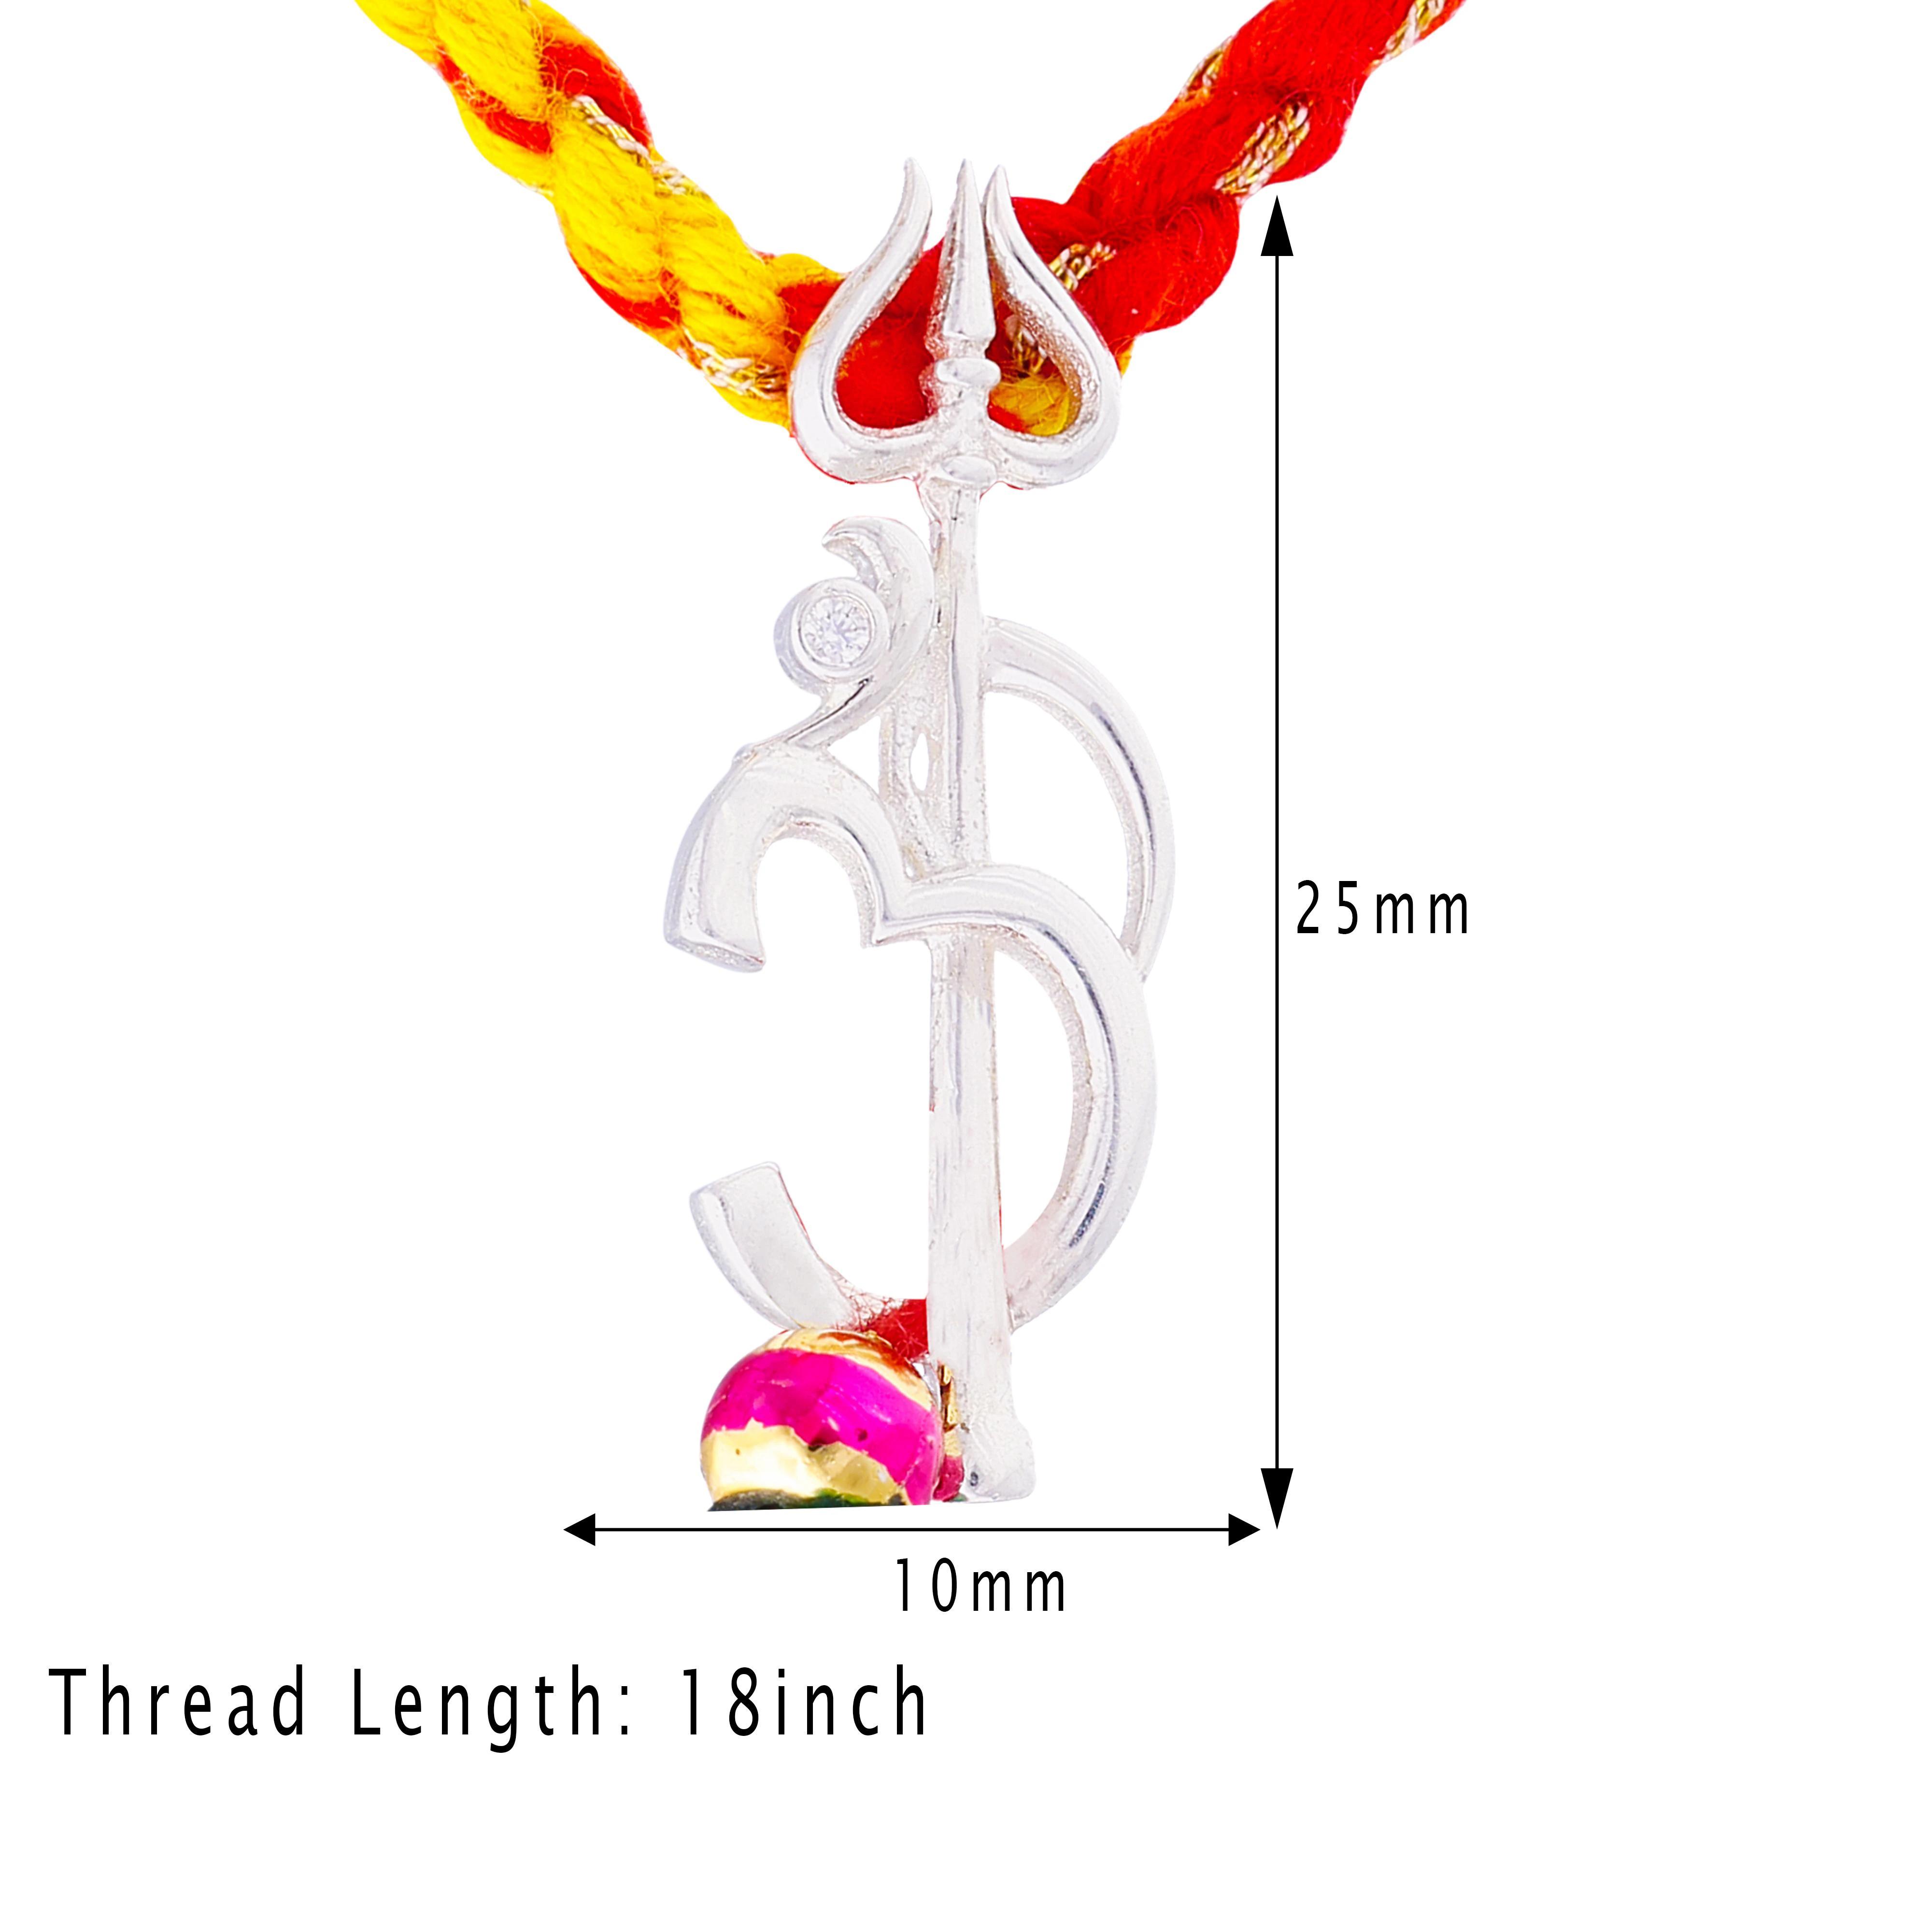
Om Trishul Lumba
Type: Rakhis
Brand: DEESSA
Price: Rs. 701
 Elegantly crafted by Brand DEESSA, the 92.5 Sterling Silver Rakhi is a timeless expression of sibling bond. Meticulously designed with intricate patterns, this exquisite Rakhi captures the essence of tradition and modernity. Made from premium 92.5 Sterling silver, it exudes a brilliant luster that symbolizes the enduring love between brothers and sisters. The delicate thread, adorned with the shimmering silver centerpiece, embodies the sacred connection shared on this auspicious occasion. With a blend of artistry and sentiment, the DEESSA Sterling Silver Rakhi is a cherished token that beautifully intertwines tradition with contemporary aesthetics, making it a perfect adornment for your brother's wrist and a heartfelt celebration of your unbreakable bond.
Features: Exquisite Craftsmanship: The DEESSA 92.5 Sterling Silver Rakhi, available on Amazon, showcases impeccable craftsmanship with its intricate design and attention to detail.,Premium Material: Made from genuine 92.5 Sterling silver, this Rakhi radiates a stunning brilliance, symbolizing the enduring sibling bond that deserves nothing but the best.,Modern Elegance: Combining traditional symbolism with contemporary aesthetics, the Rakhi captures the essence of tradition while adding a touch of modern elegance to the celebratory occasion.,Thoughtful Gift: The DEESSA Sterling Silver Rakhi makes for a thoughtful and cherished gift, encapsulating the sentiments of love and care that siblings share, perfect for commemorating Raksha Bandhan.,Lasting Symbol: With its durable construction and timeless design, this Rakhi is not only a symbol of affectionate connection but also a lasting keepsake that your brother will proudly wear, treasuring the memories it represents.
Included: 1-Rakhi-with-Roli-Chawal